Bit plane

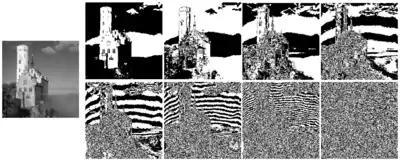
The 8 bit-planes of a gray-scale image (the one on left). There are eight because the original image uses eight bits per pixel.

A bit plane of a digital discrete signal (such as image or sound) is a set of bits corresponding to a given bit position in each of the binary numbers representing the signal.